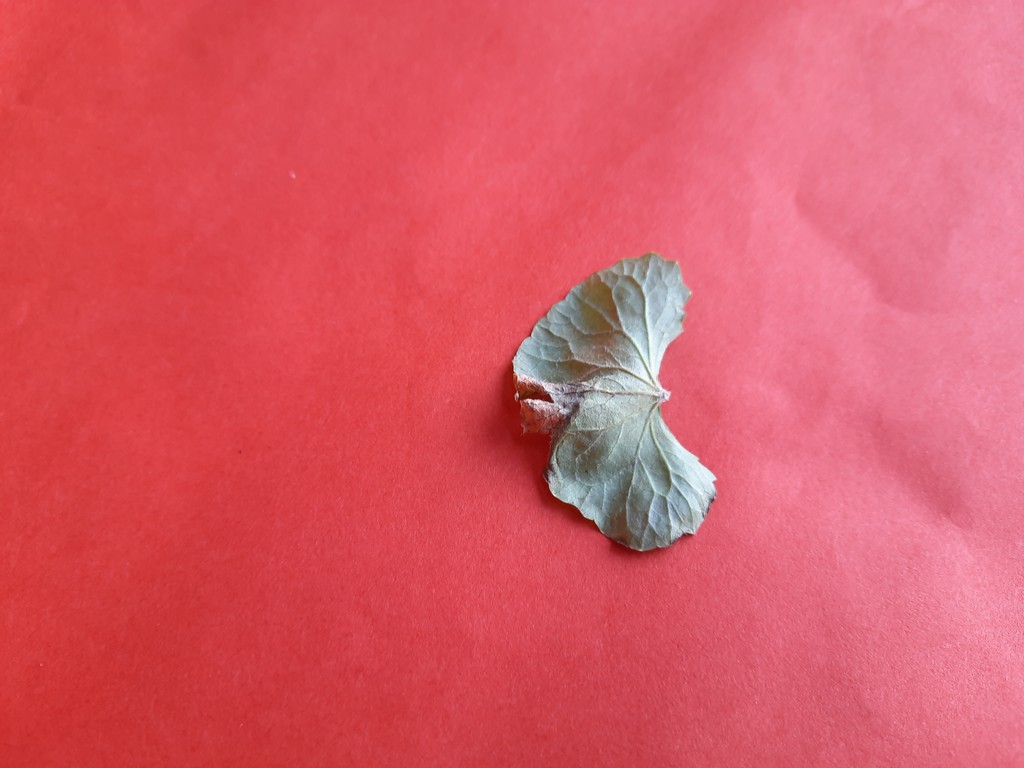
Label: Dried